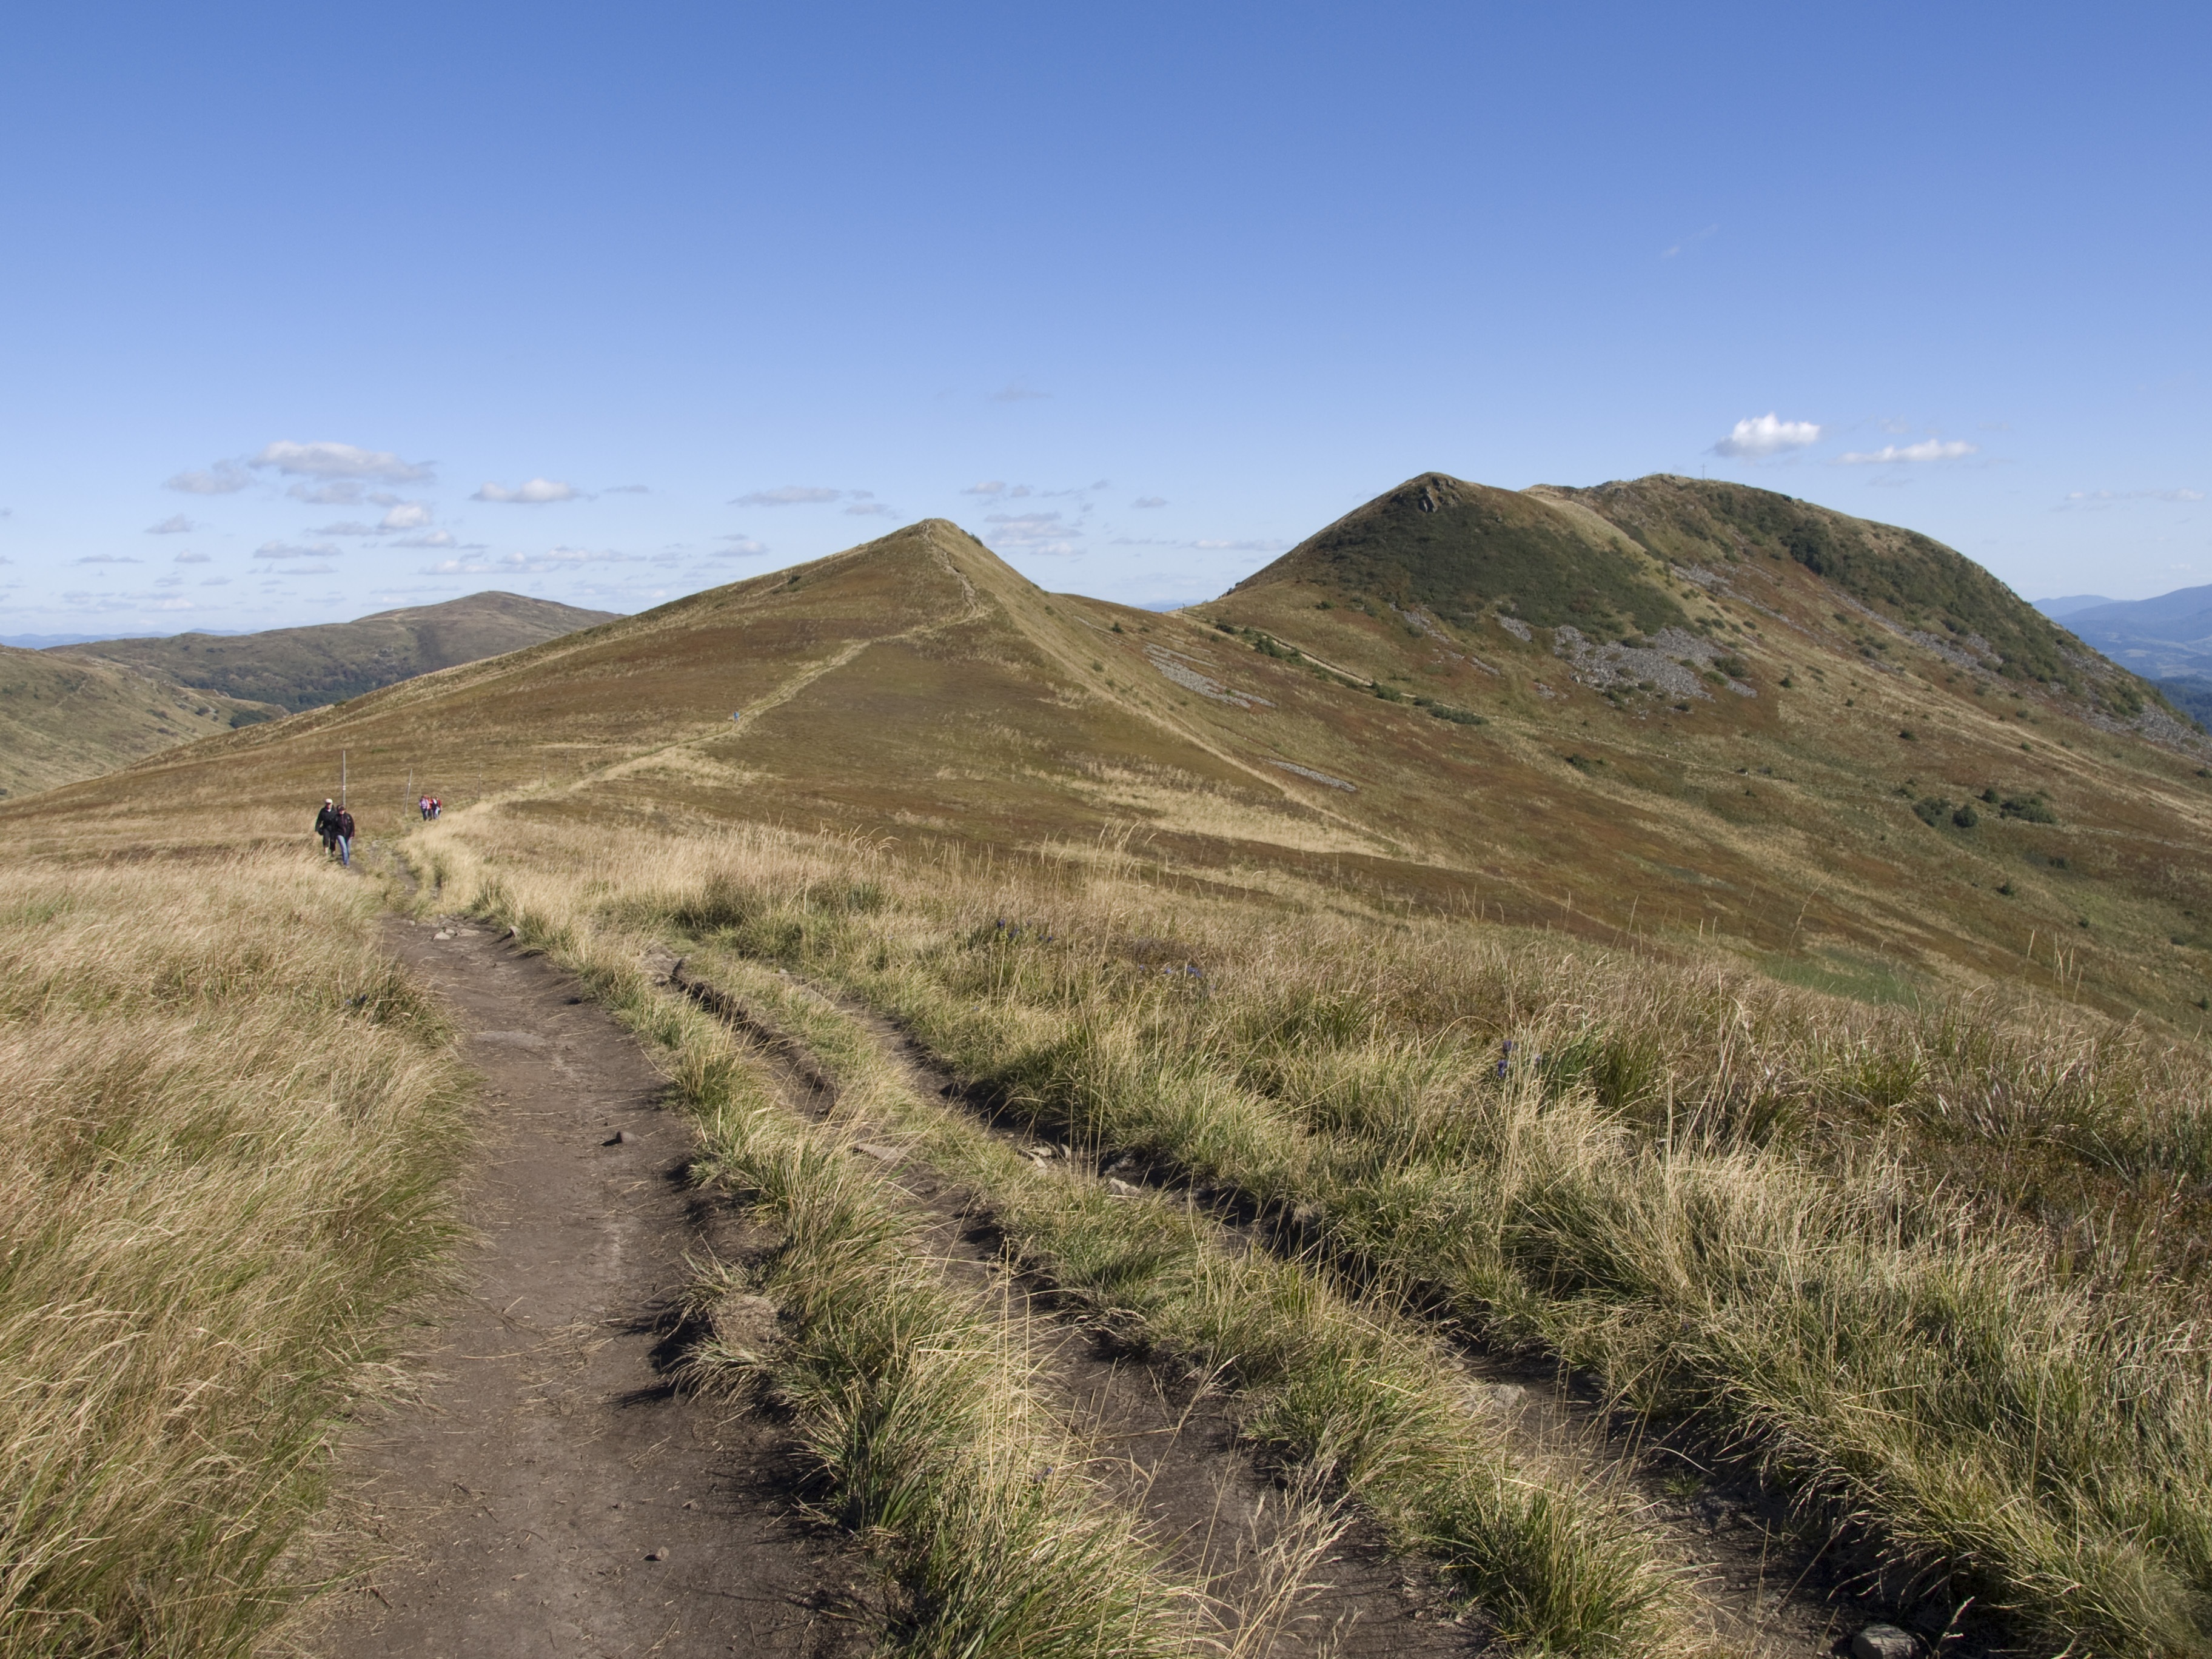
landscape, nature, wilderness, walking, mountain, sky, trail, field, meadow, prairie, hill, adventure, view, mountain range, summer, dirt road, tourism, ridge, plain, blue sky, top view, sunny, clouds, geology, holidays, mountains, grassland, badlands, poland, plateau, beauty, fell, ecosystem, tundra, steppe, the path, rural area, landform, bieszczady, mountain pass, the horizon, tarnica, natural environment, geographical feature, mountainous landforms, ecoregion